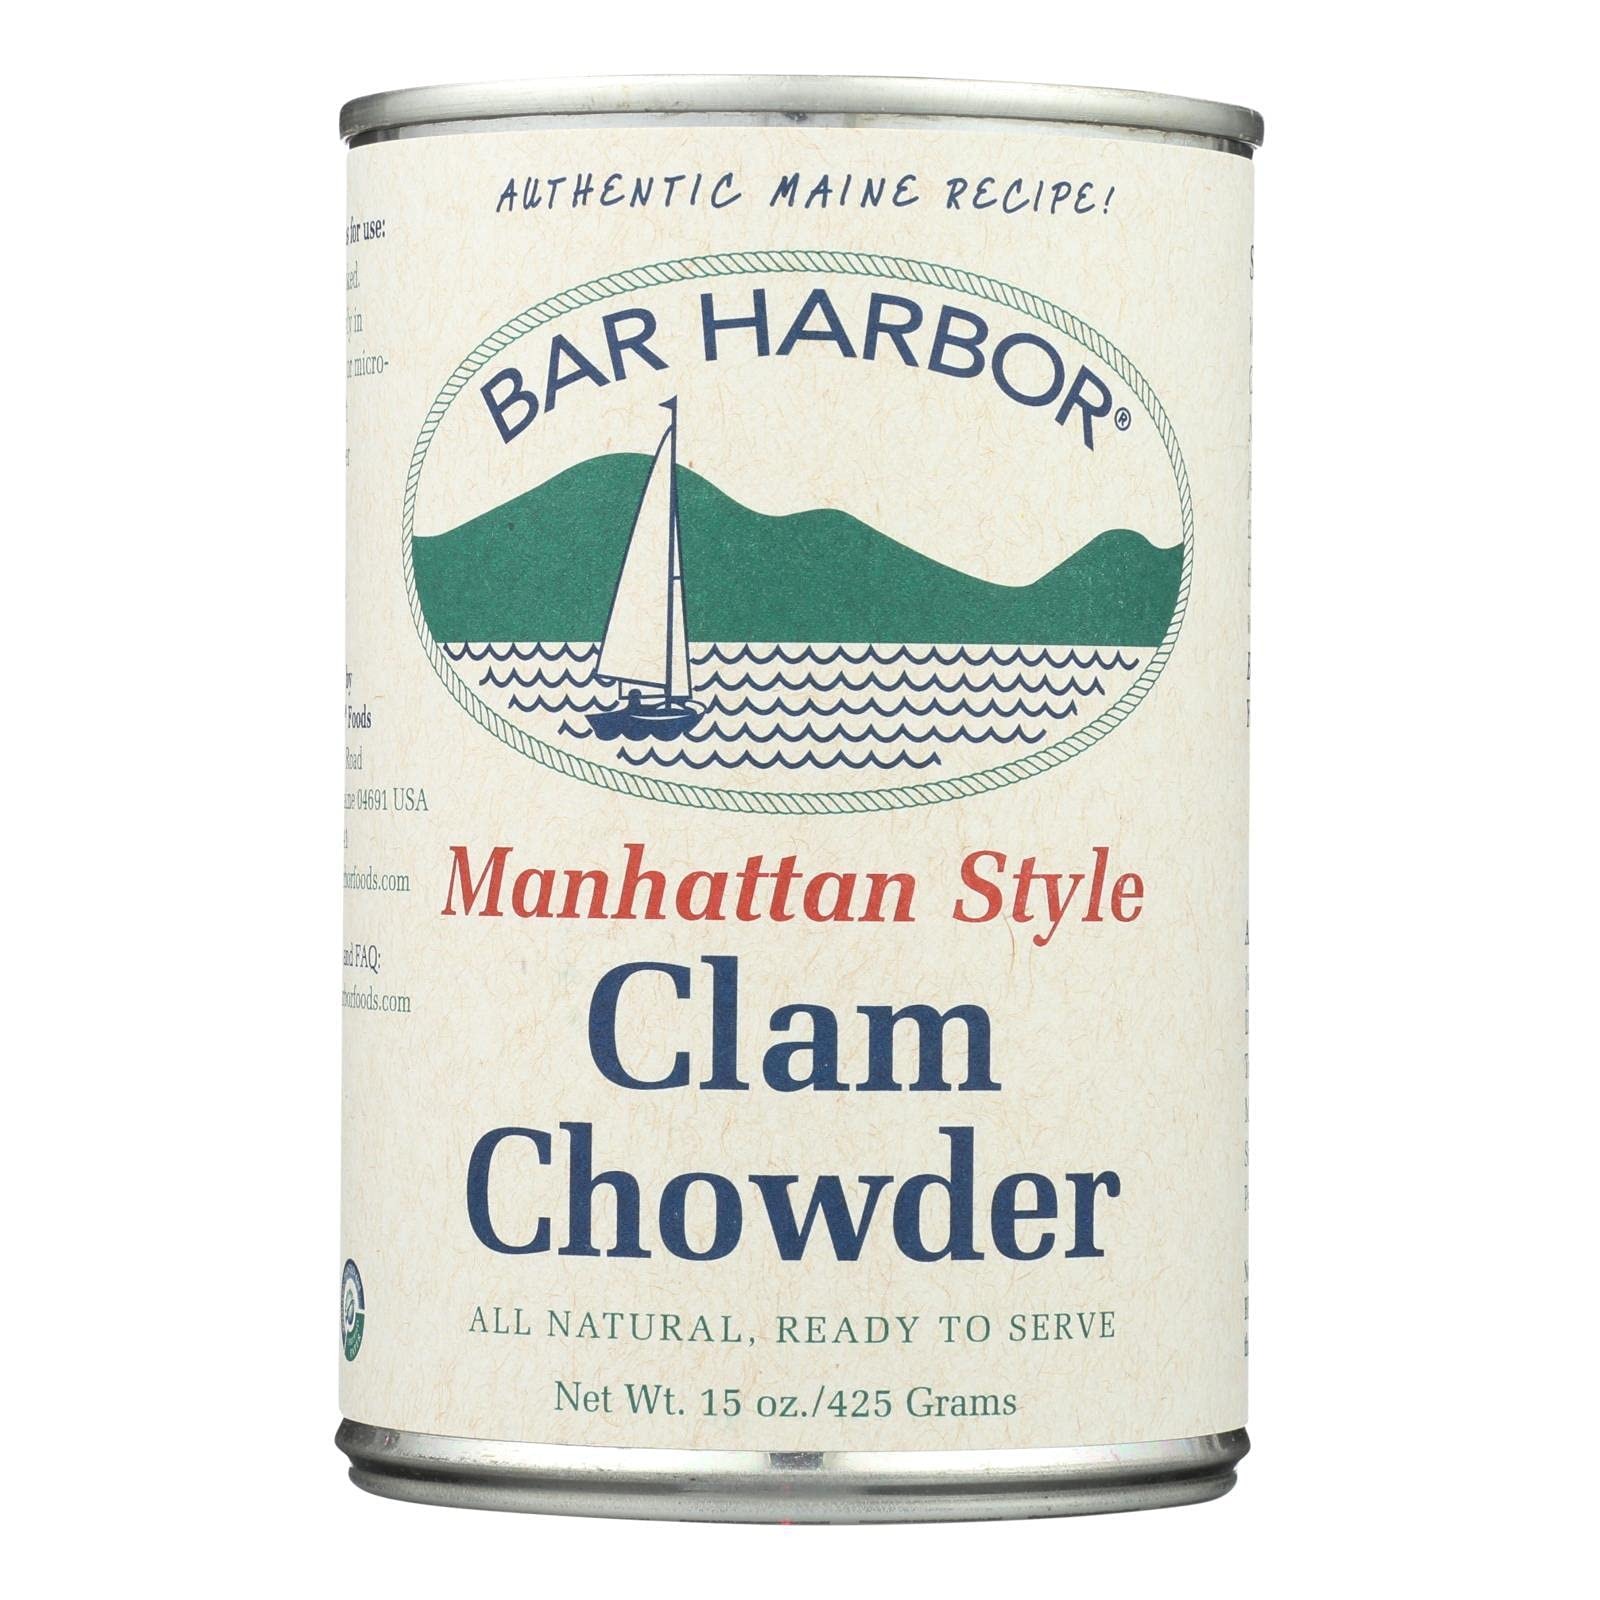
Item Name: Bar Harbor Manhattan Clam Chowder - 15 oz - 6 Pack
Bullet Point 1: Chowder; Manhattan-Style Clam
Bullet Point 2: No Artificial Ingredients
Bullet Point 3: No refined Sugar
Product Description: Bar Harbor Manhattan Clam Chowder - 15 oz - 6 pk
Value: 90.0
Unit: Ounce

Price: 55.99